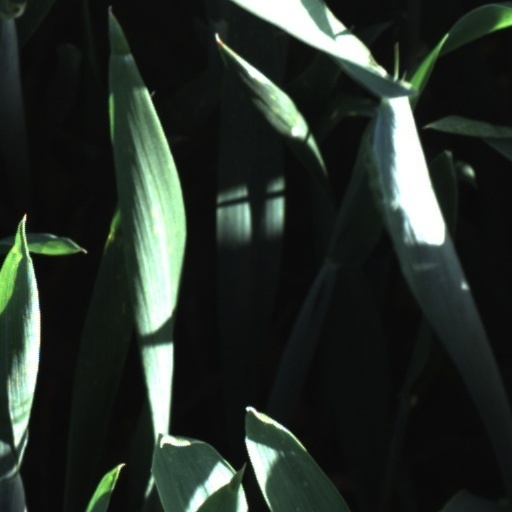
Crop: wheat